History of the Israeli–Palestinian conflict

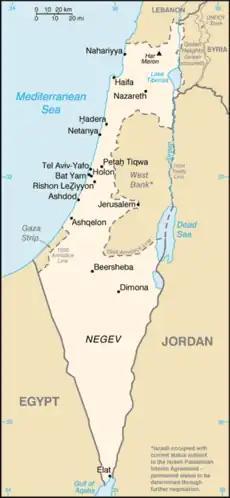
The 1949 Green Line borders

In May 1941, the exiled Palestinian leader Amin al-Husayni issued a fatwa for a holy war against Britain. In 1941 during a meeting with Adolf Hitler Amin al-Husayni asked Germany to oppose, as part of the Arab struggle for independence, the establishment of a Jewish national home in Palestine. He received a promise from Hitler that Germany would eliminate the existing Jewish foundations in Palestine after the Germans had gained victory in the war. During the war al-Husayni served as a propagandist for Germany.